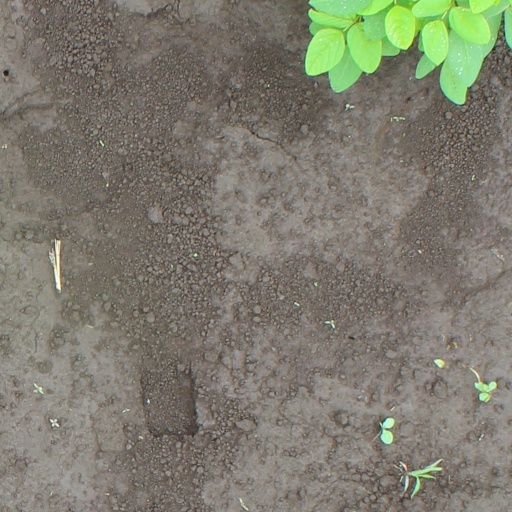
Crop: soybean